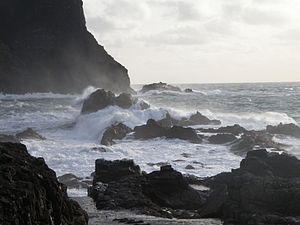
Rev / Galleri
Rev er den maritime betegnelse for en undersøisk ryg nær havoverfladen. De kan bestå af forskelligt materiale som klipper, sand, mudder e.l. Vanddybden over revene er ofte så lille, at der optræder bølgebrænding.